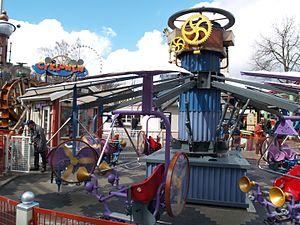
Legoland Discovery Centre Toronto ouvert au public le 1ᵉʳ mars.